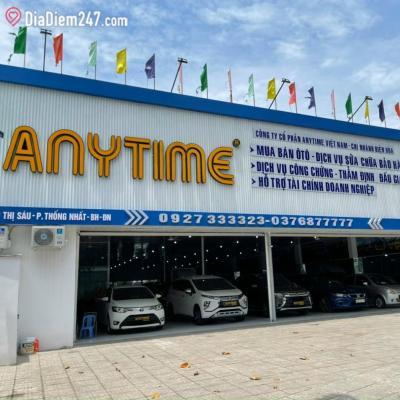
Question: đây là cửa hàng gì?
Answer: cửa hàng xe ô tô